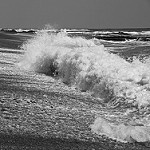
Label: B & W